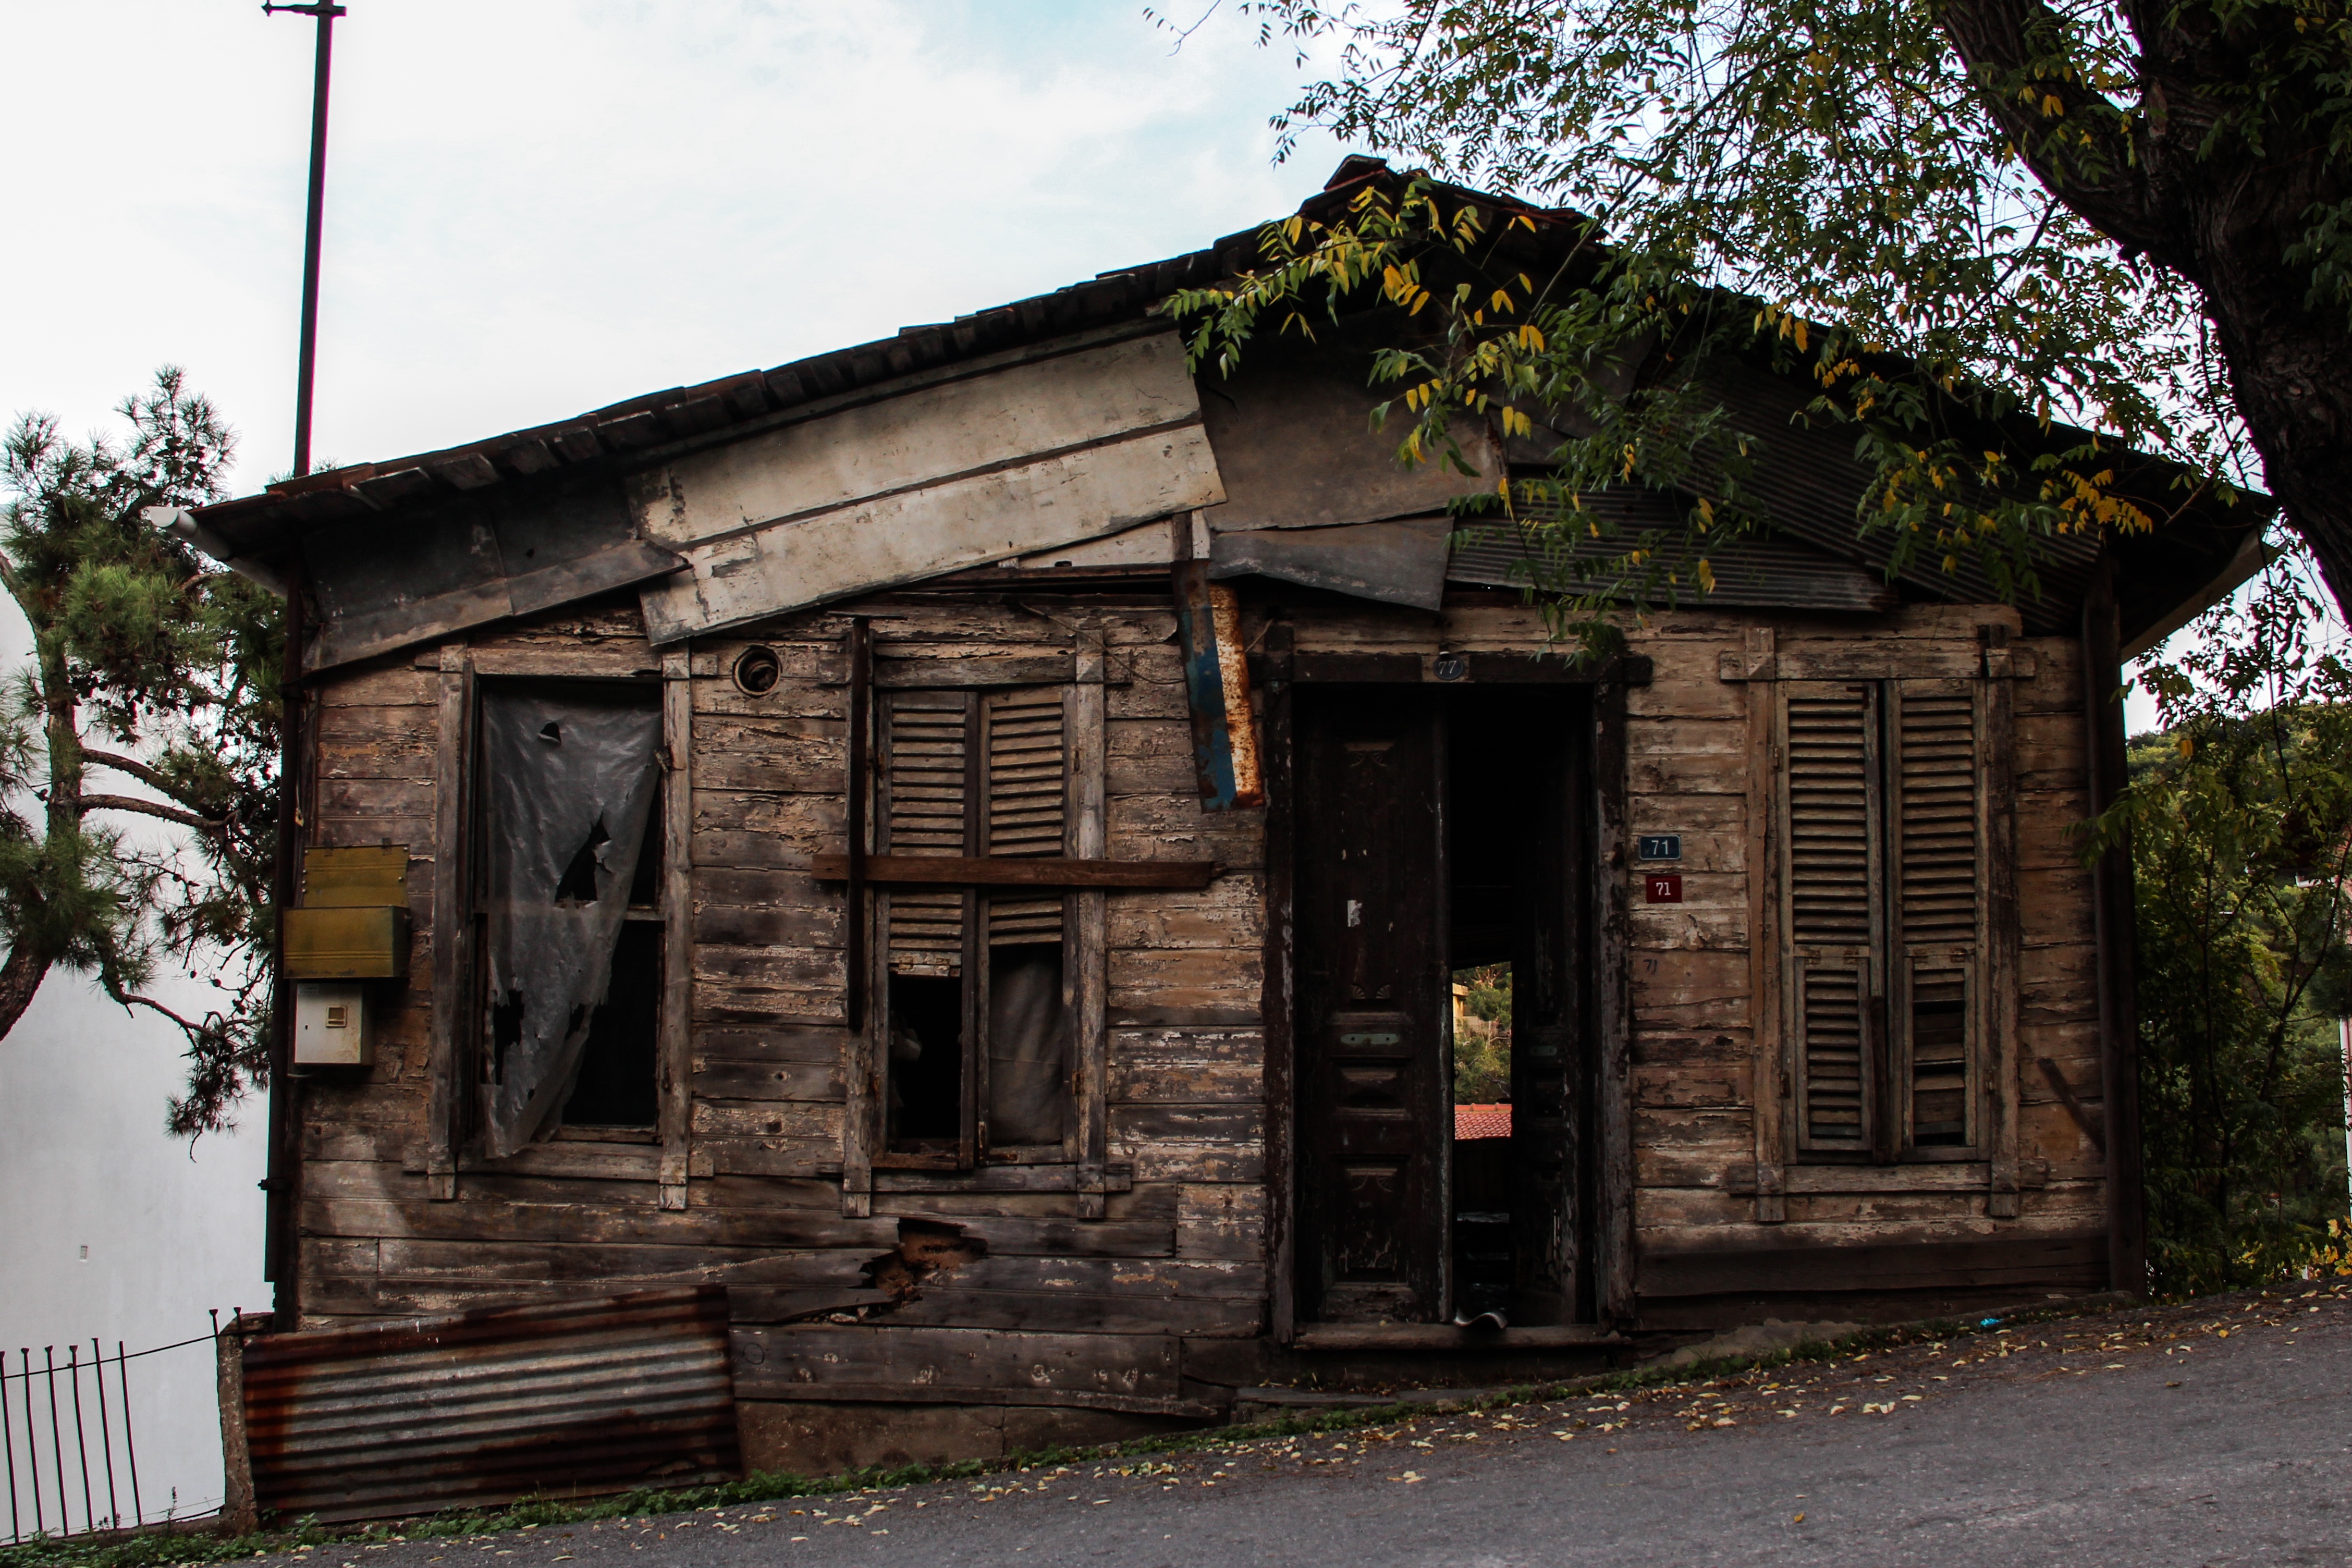
architecture, wood, street, house, town, building, home, village, shack, cottage, broken, facade, chapel, place of worship, history, damage, krot, neighbourhood, rural area, urban area, residential area, uninhabitable, human settlement, dilapidated house